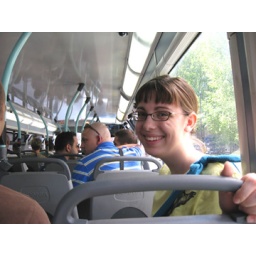
This was Robin's first trip in the top of a red double-decker bus